Hit 'Em Up

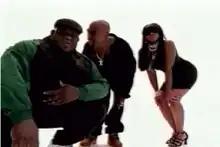
Tupac Shakur standing between actors portraying Biggie Smalls and Lil' Kim.

The music video for "Hit 'Em Up" was filmed in a warehouse off Slauson Avenue near the Fox Hills Mall in Los Angeles on June 3, 1996. It was filmed by the production company Look Hear Productions. Shakur raps in a white room with the Outlawz, as well as in purple-caged room and a black room with bullet holes in the background. TV monitors in the background show clips of Shakur, Puffy, and Biggie Smalls, and even clips from the video "Made Niggaz." The video featured actors who were recalled from their prior roles in the music video for "2 of Amerikaz Most Wanted" to impersonate some of those who were attacked in "Hit 'Em Up." This included Biggie, whose stand-in looks into the camera and sports a Kangol and jacket, similar to one Biggie would wear. During the moments where Shakur raps about his claimed affair with Evans, the Biggie impersonator crouches near the camera while Shakur yells in his face. Puffy is also impersonated, appearing with a high-top fade and leaning towards the camera, lowering and raising his sunglasses.